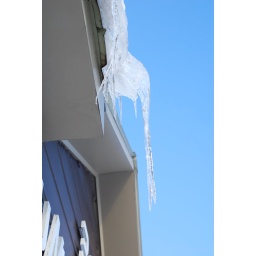
This stuff slides off the roof all the time. It makes for some shocking sounds when you're in the office working.